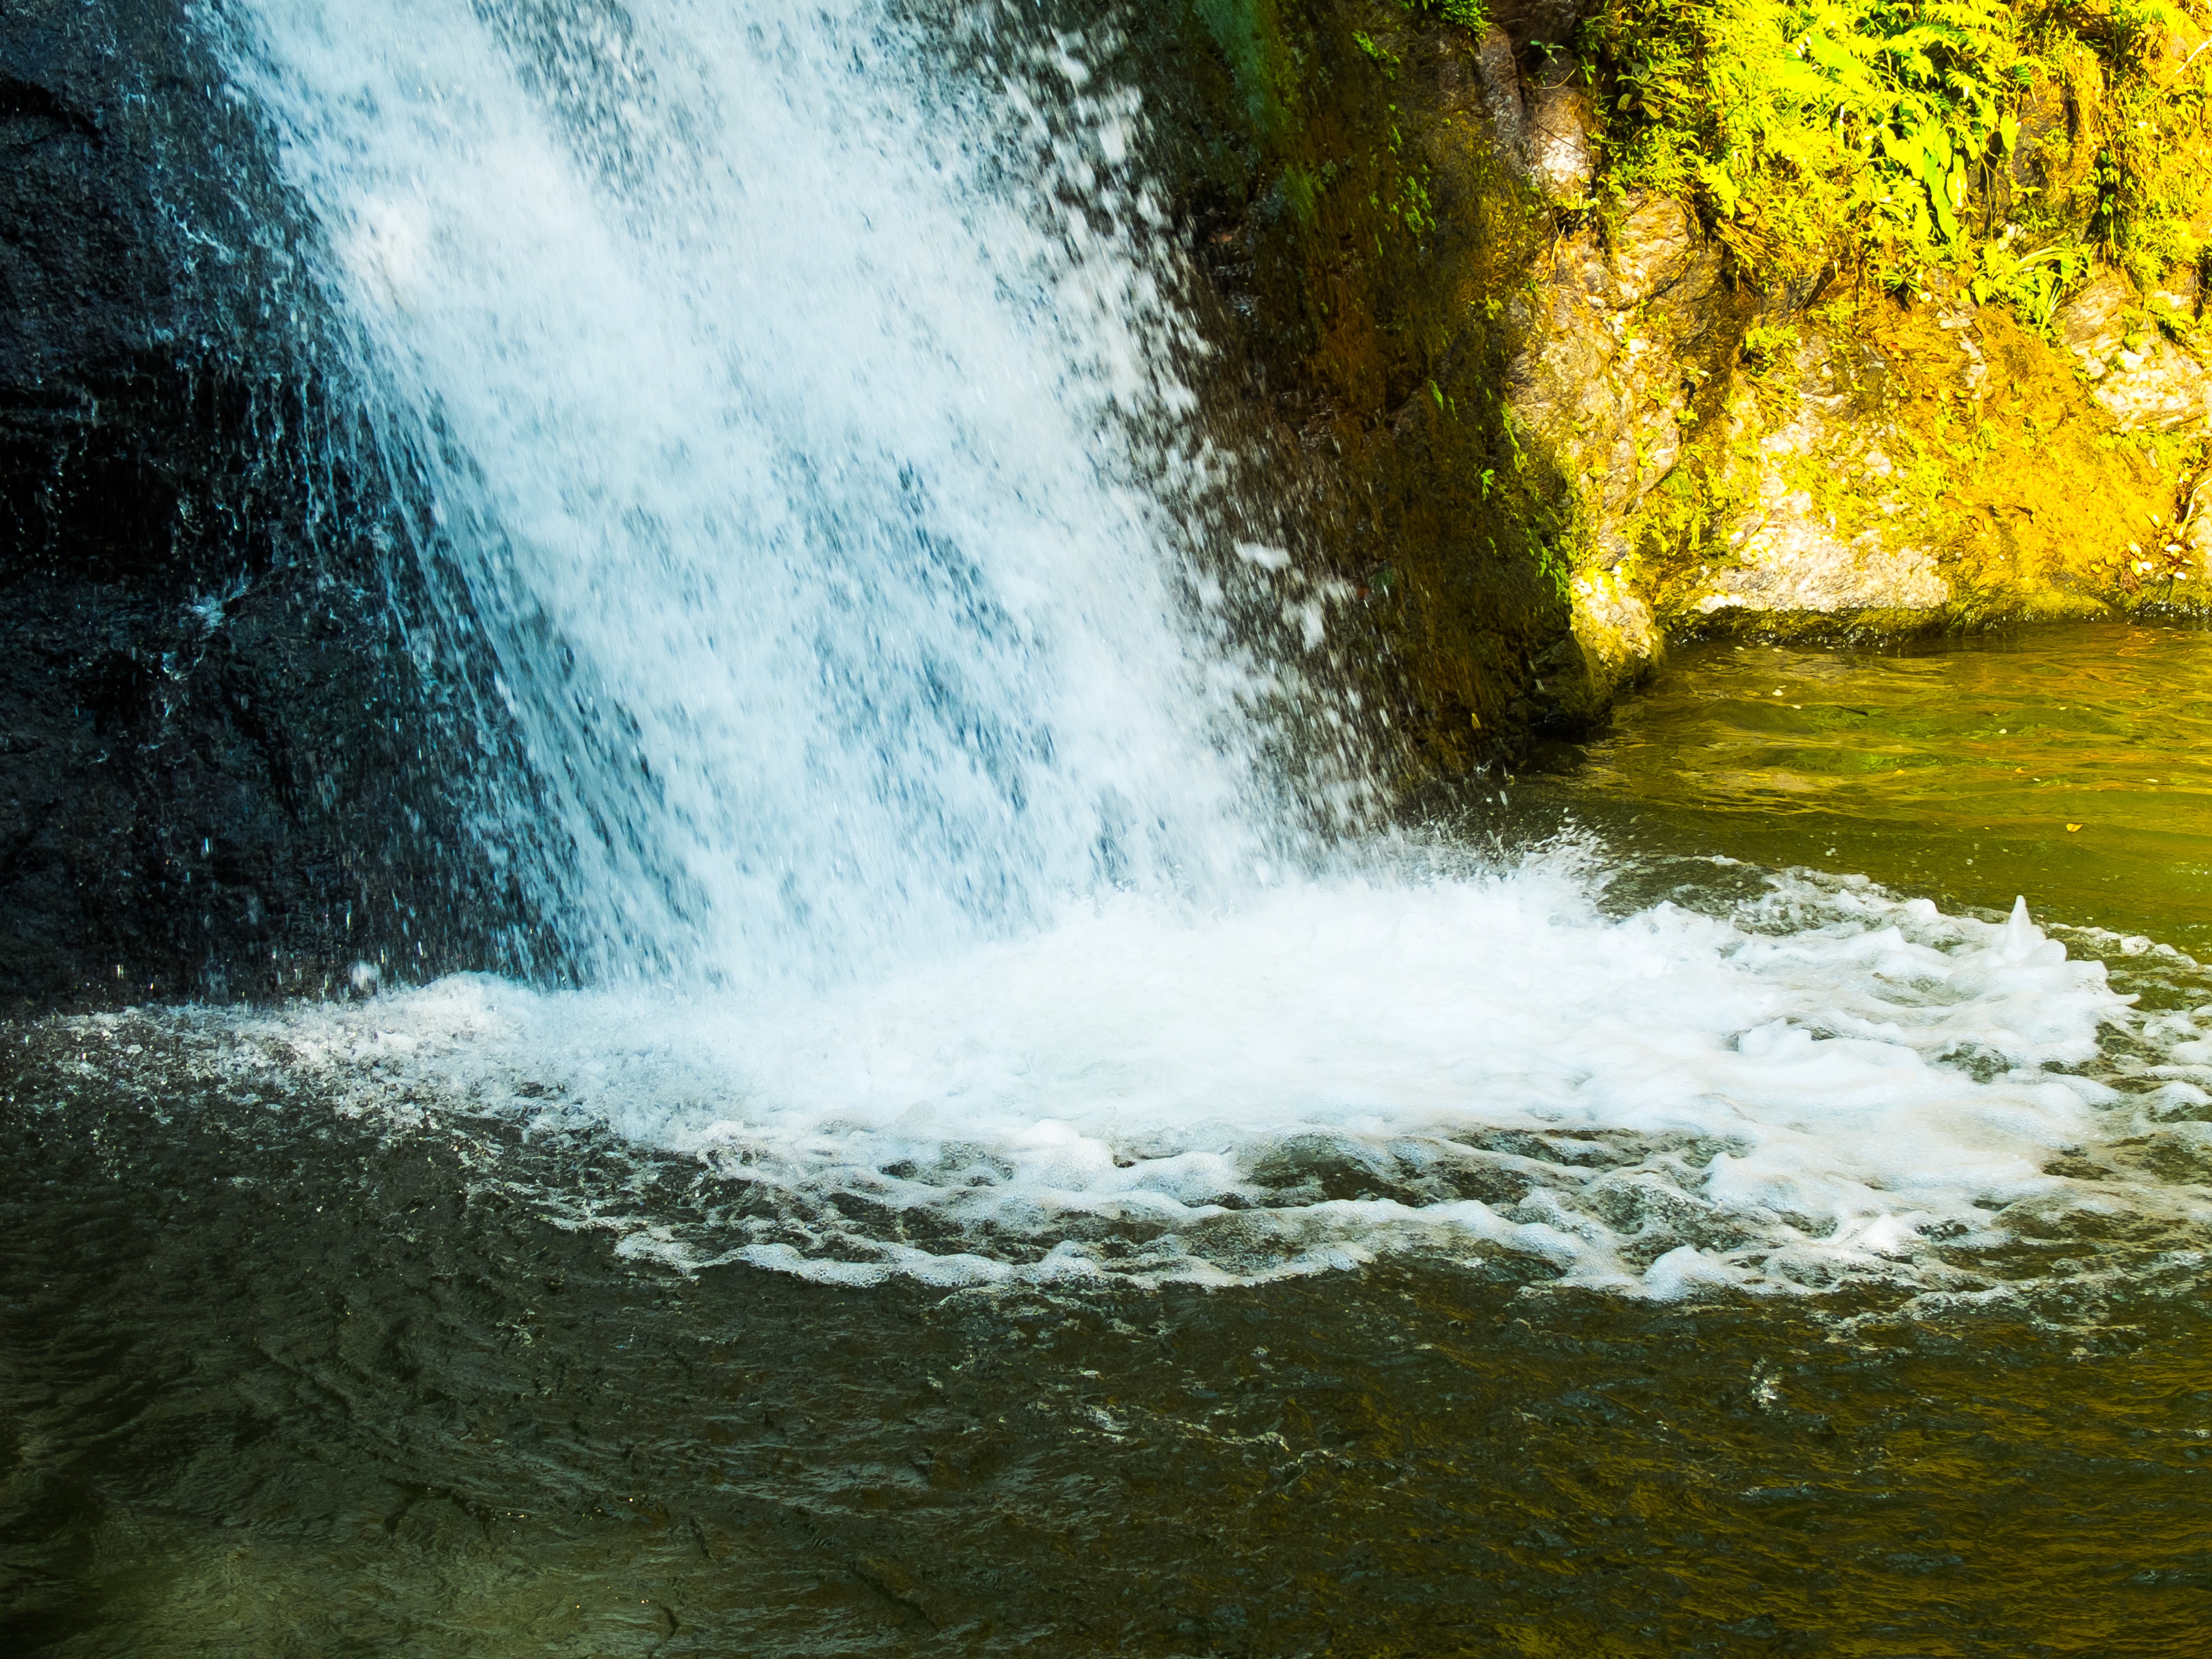
landscape, tree, water, nature, rock, waterfall, river, stream, rapid, body of water, chute, wasserfall, water feature, watercourse, river landscape, nature reserve, north thailand, water resources